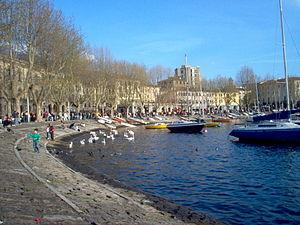
Photo prise par moi (User:GôTô) le 16 avril 2006 à Lecco, Italie.
Lecco est une ville de la province du même nom en Lombardie.